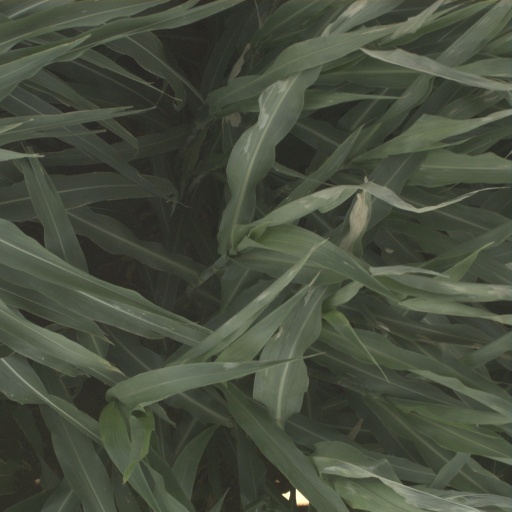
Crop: sorghum